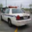
Label: automobile